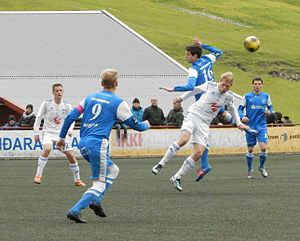
KÍ Klaksvík
KÍ Klaksvig er en fodboldklub hjemmehørende i den færøske by Klaksvík.